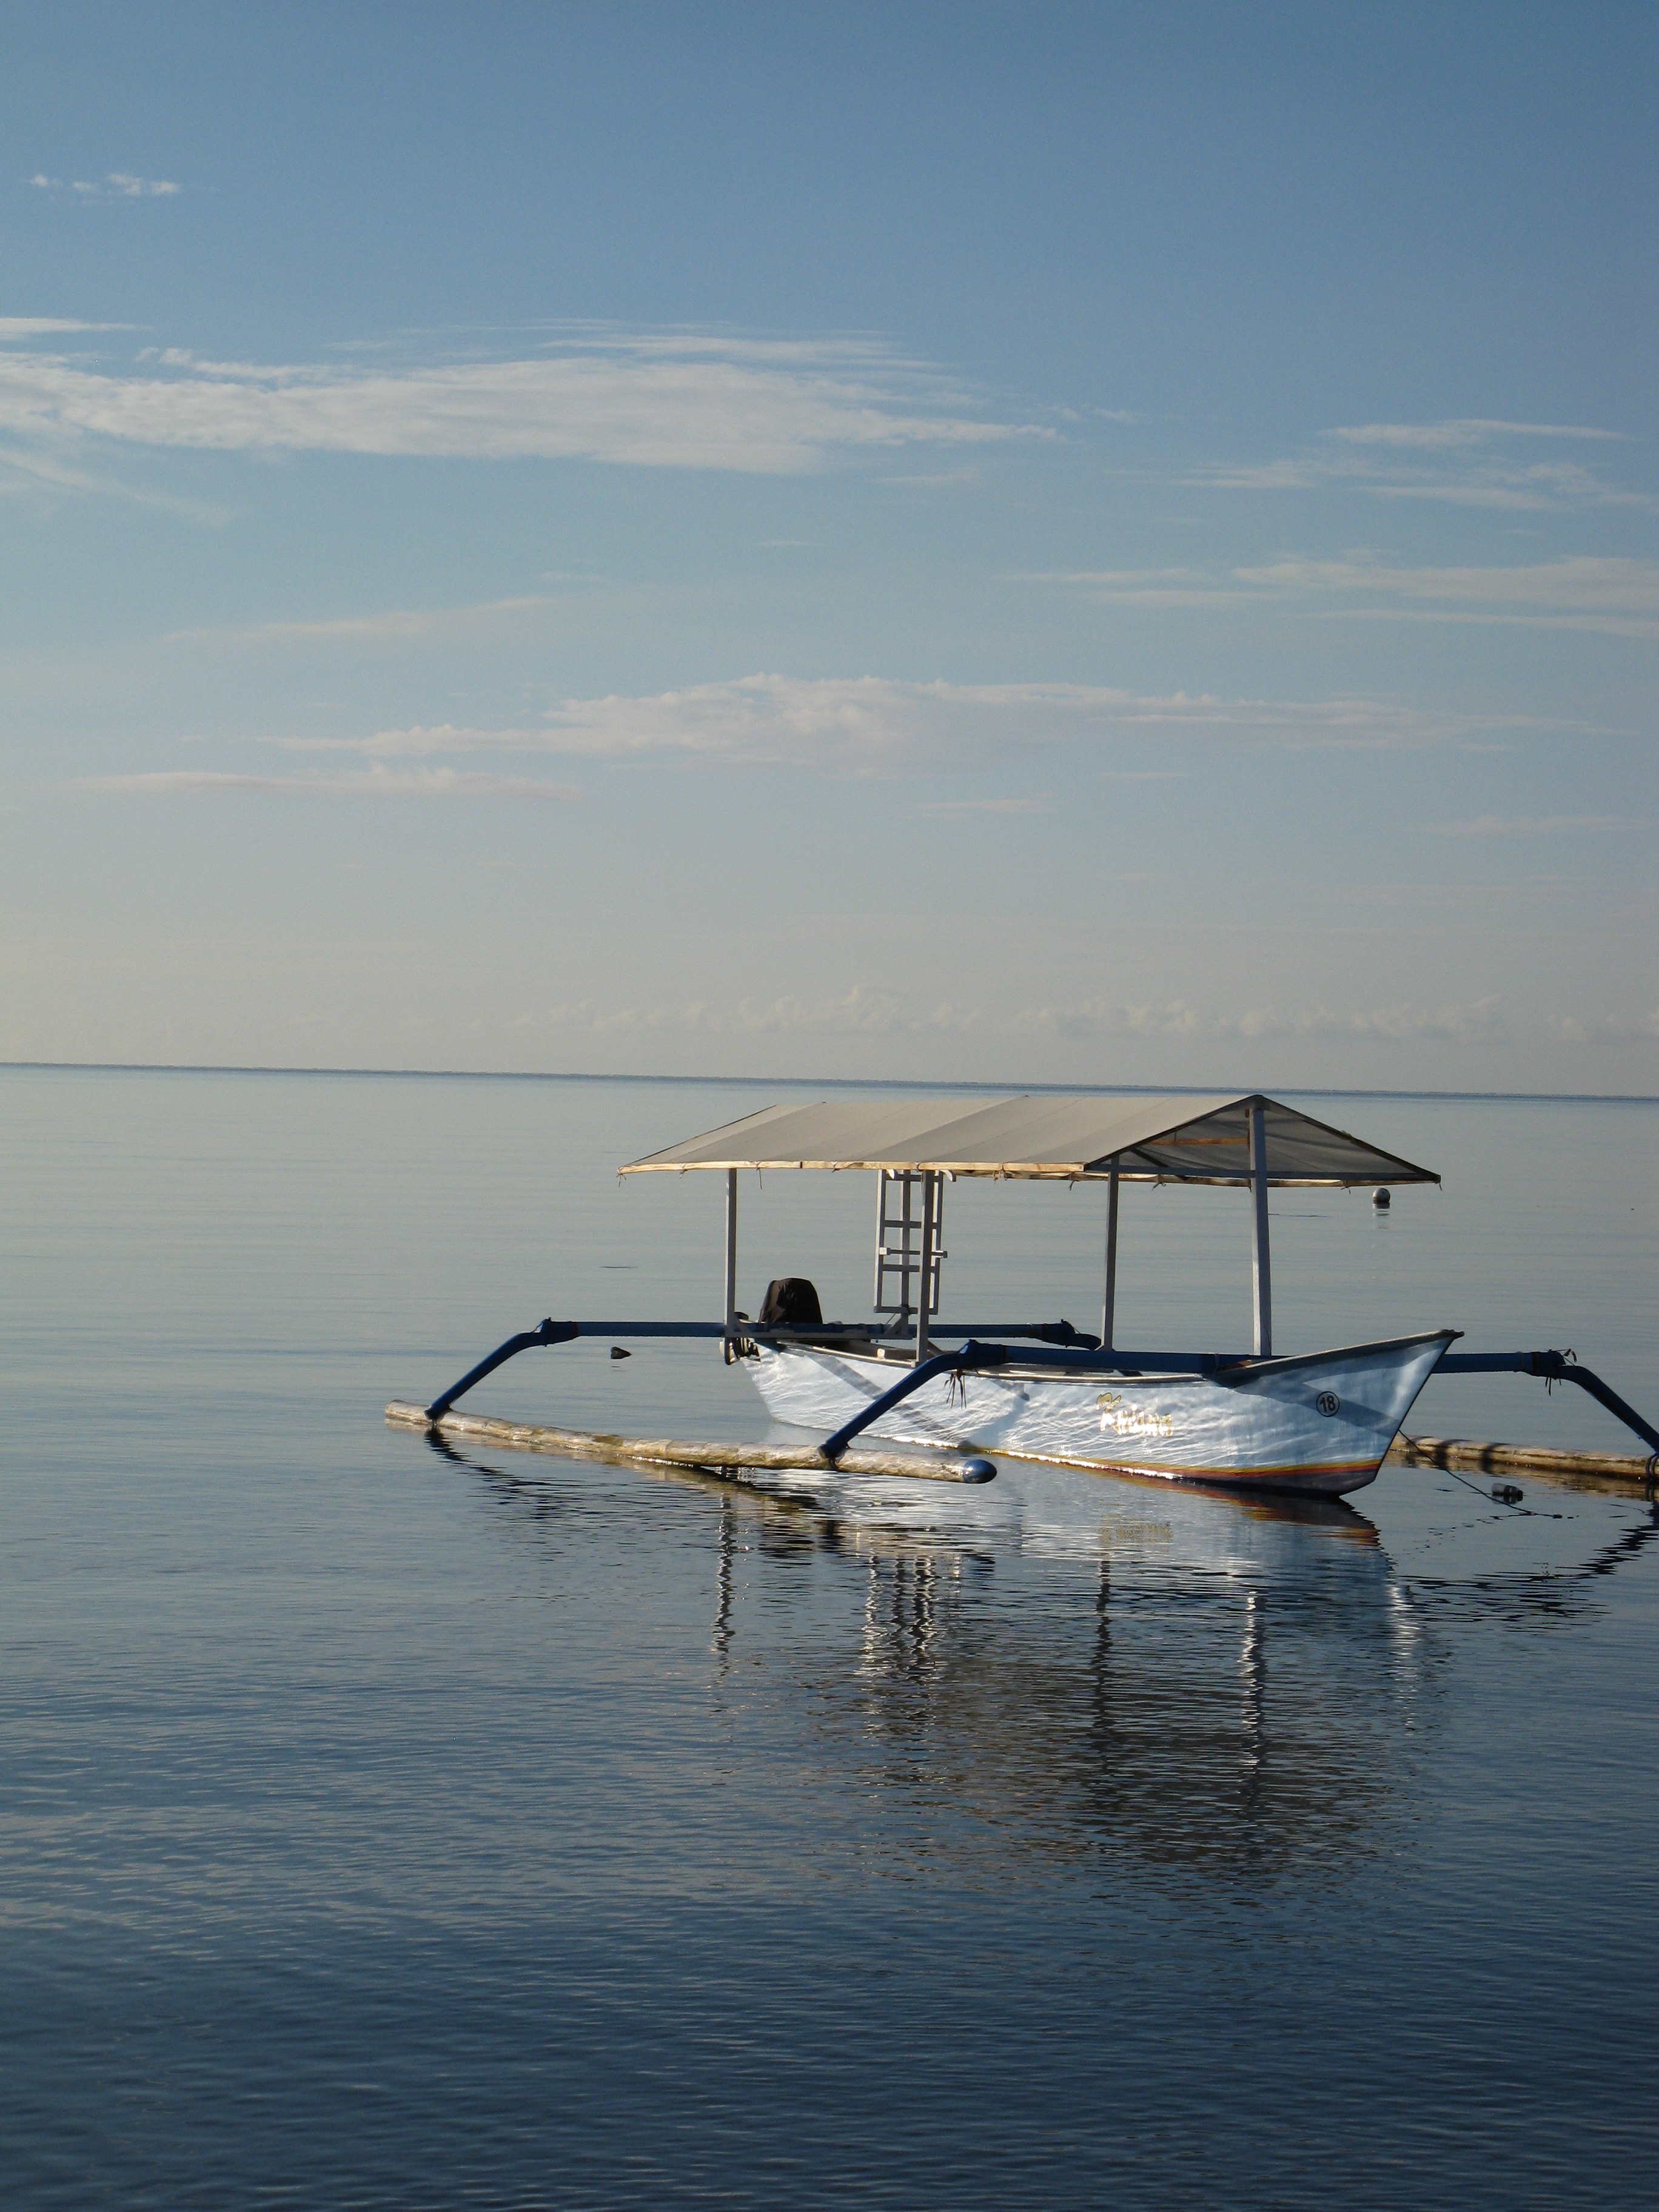
beach, sea, coast, water, outdoor, ocean, horizon, dock, boat, rowboat, shore, wave, lake, vacation, travel, coastline, recreation, seaside, transportation, transport, reflection, vessel, vehicle, journey, seascape, calm, bay, harbour, marina, craft, float, fish, nautical, anchor, marine, navigation, maritime, naval